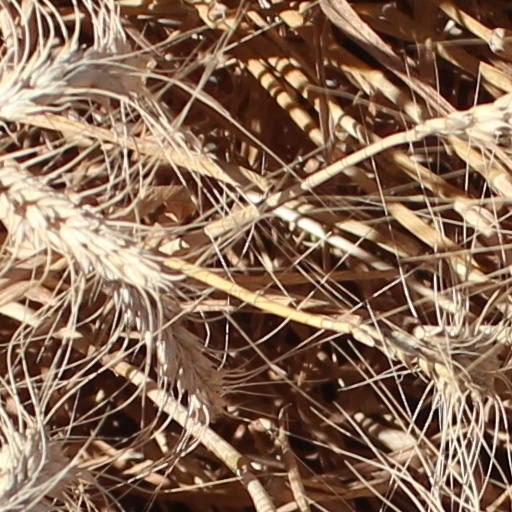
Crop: wheat